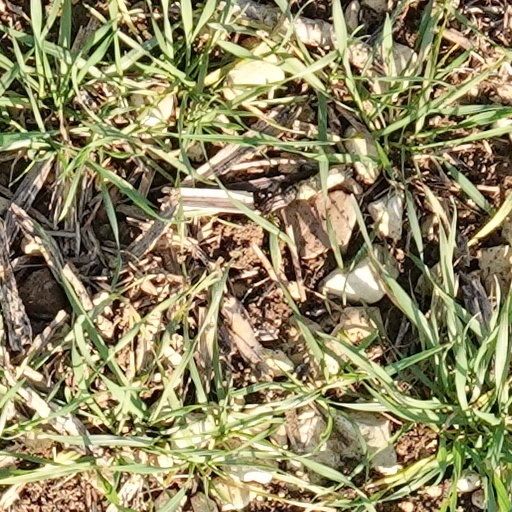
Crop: wheat